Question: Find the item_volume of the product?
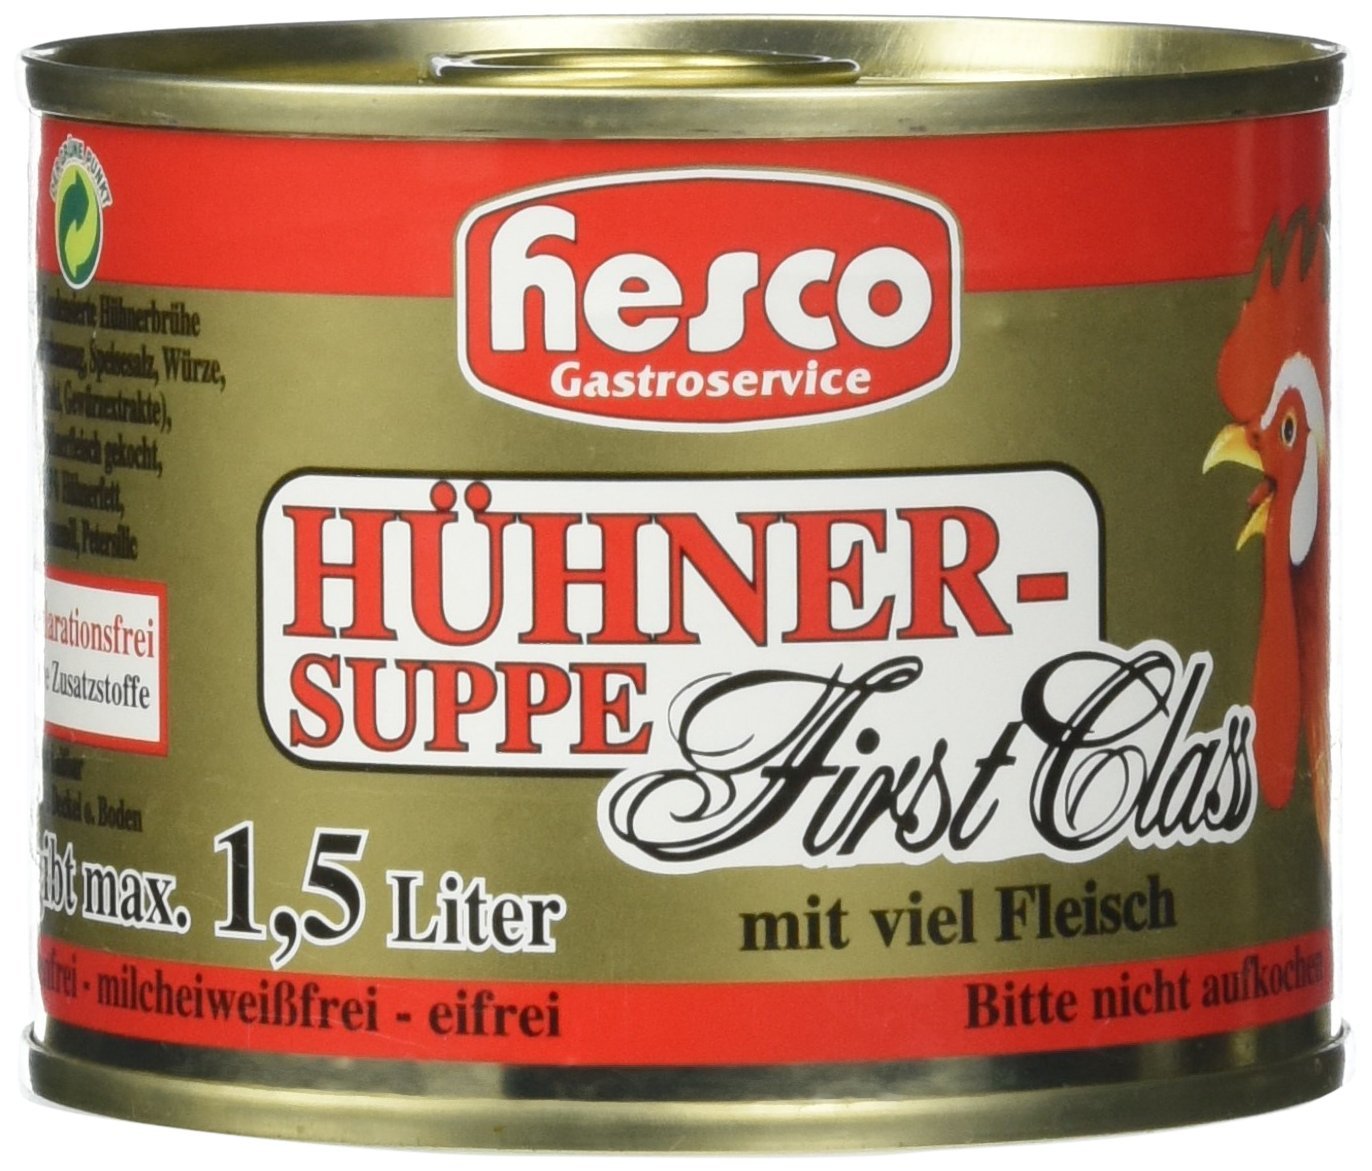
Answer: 1.5 litre